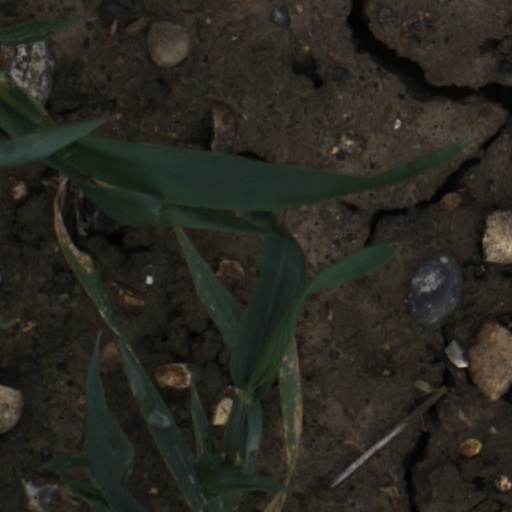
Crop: wheat